Melchor Cano

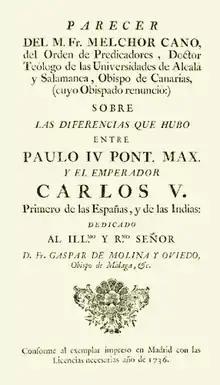
"Parecer del M. fr. Melchor Cano dado al Señor Emperador Carlos V" (1555) edition of 1736.

Melchor Cano was born in Tarancón (New Castile); in 1523 he entered the Dominican order in Salamanca, where he was taught by Francisco de Vitoria. He taught at Valladolid (1534–43) and Alcalá (1543–6) before succeeding Vitoria as professor of theology at Salamanca. Cano was a man of deep learning and originality. His only rival was Bartolomé Carranza, also a Dominican and afterwards archbishop of Toledo. At the university the schools were divided between the partisans of the two professors; Cano pursued his rival with relentless virulence, and took part in the condemnation for heresy of his brother-friar. He attended the Council of Trent and participated in the debates on the eucharist and on penance (which dealt with the issue of indulgences). In 1552 Cano was appointed bishop of the Canary Islands at the behest of Jesuits who wanted him out of Spain because of his opposition to their Order; there was unease in Rome about the appointment, and the following year Cano renounced the see.